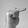
ASL letter: T